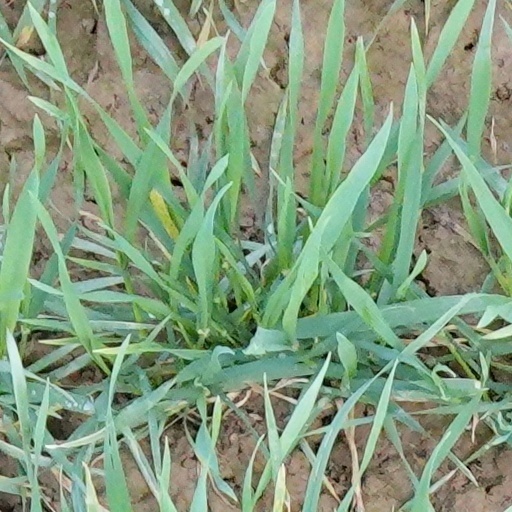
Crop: wheat